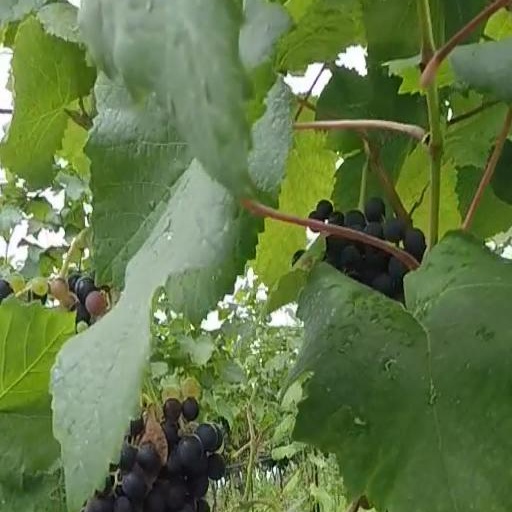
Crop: grape